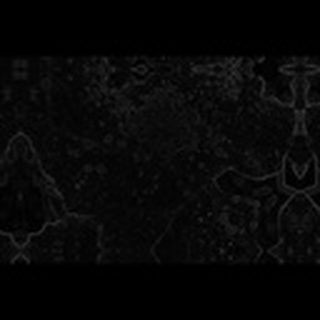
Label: cotton_powdery_mildew